Fighting Stock

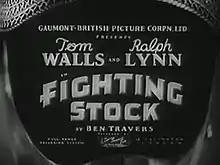
Opening title card

Fighting Stock is a 1935 British comedy film directed by and starring Tom Walls. It also features Robertson Hare, Lesley Wareing and Herbert Lomas. its plot involves a Brigadier who retires to a country cottage for some quiet fishing, but it soon overtaken by madcap events. The screenplay is by Ben Travers based on his earlier stage play of the same name, and the cast included cast members from Travers's Aldwych Farces.